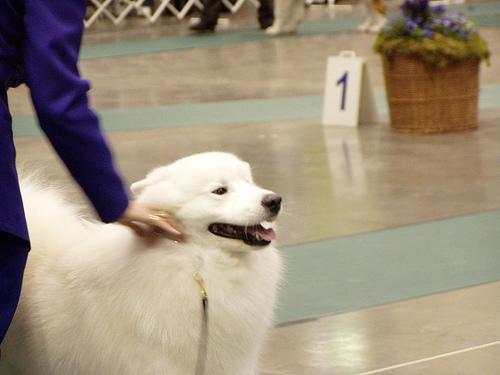
Samoyed